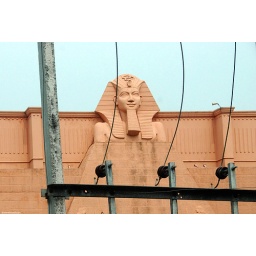
Driving from Kochin on the coast to Munnar in the mountains